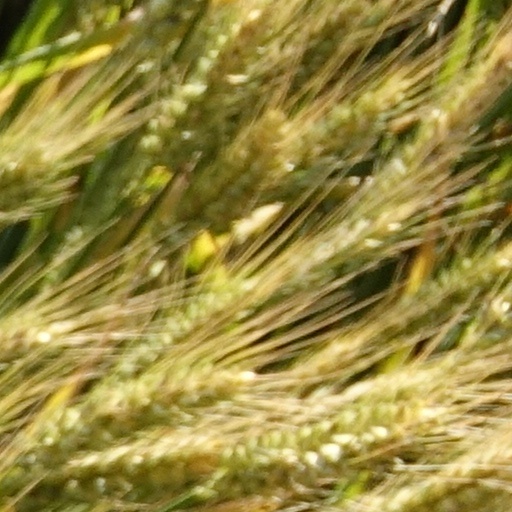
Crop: wheat